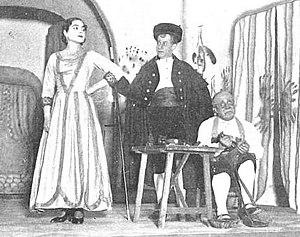
Federico García Lorca est un poète et dramaturge espagnol, également prosateur, peintre, pianiste et compositeur, né le 5 juin 1898 à Fuente Vaqueros près de Grenade et exécuté sommairement le 19 août 1936 entre Viznar et Alfacar par des milices franquistes.